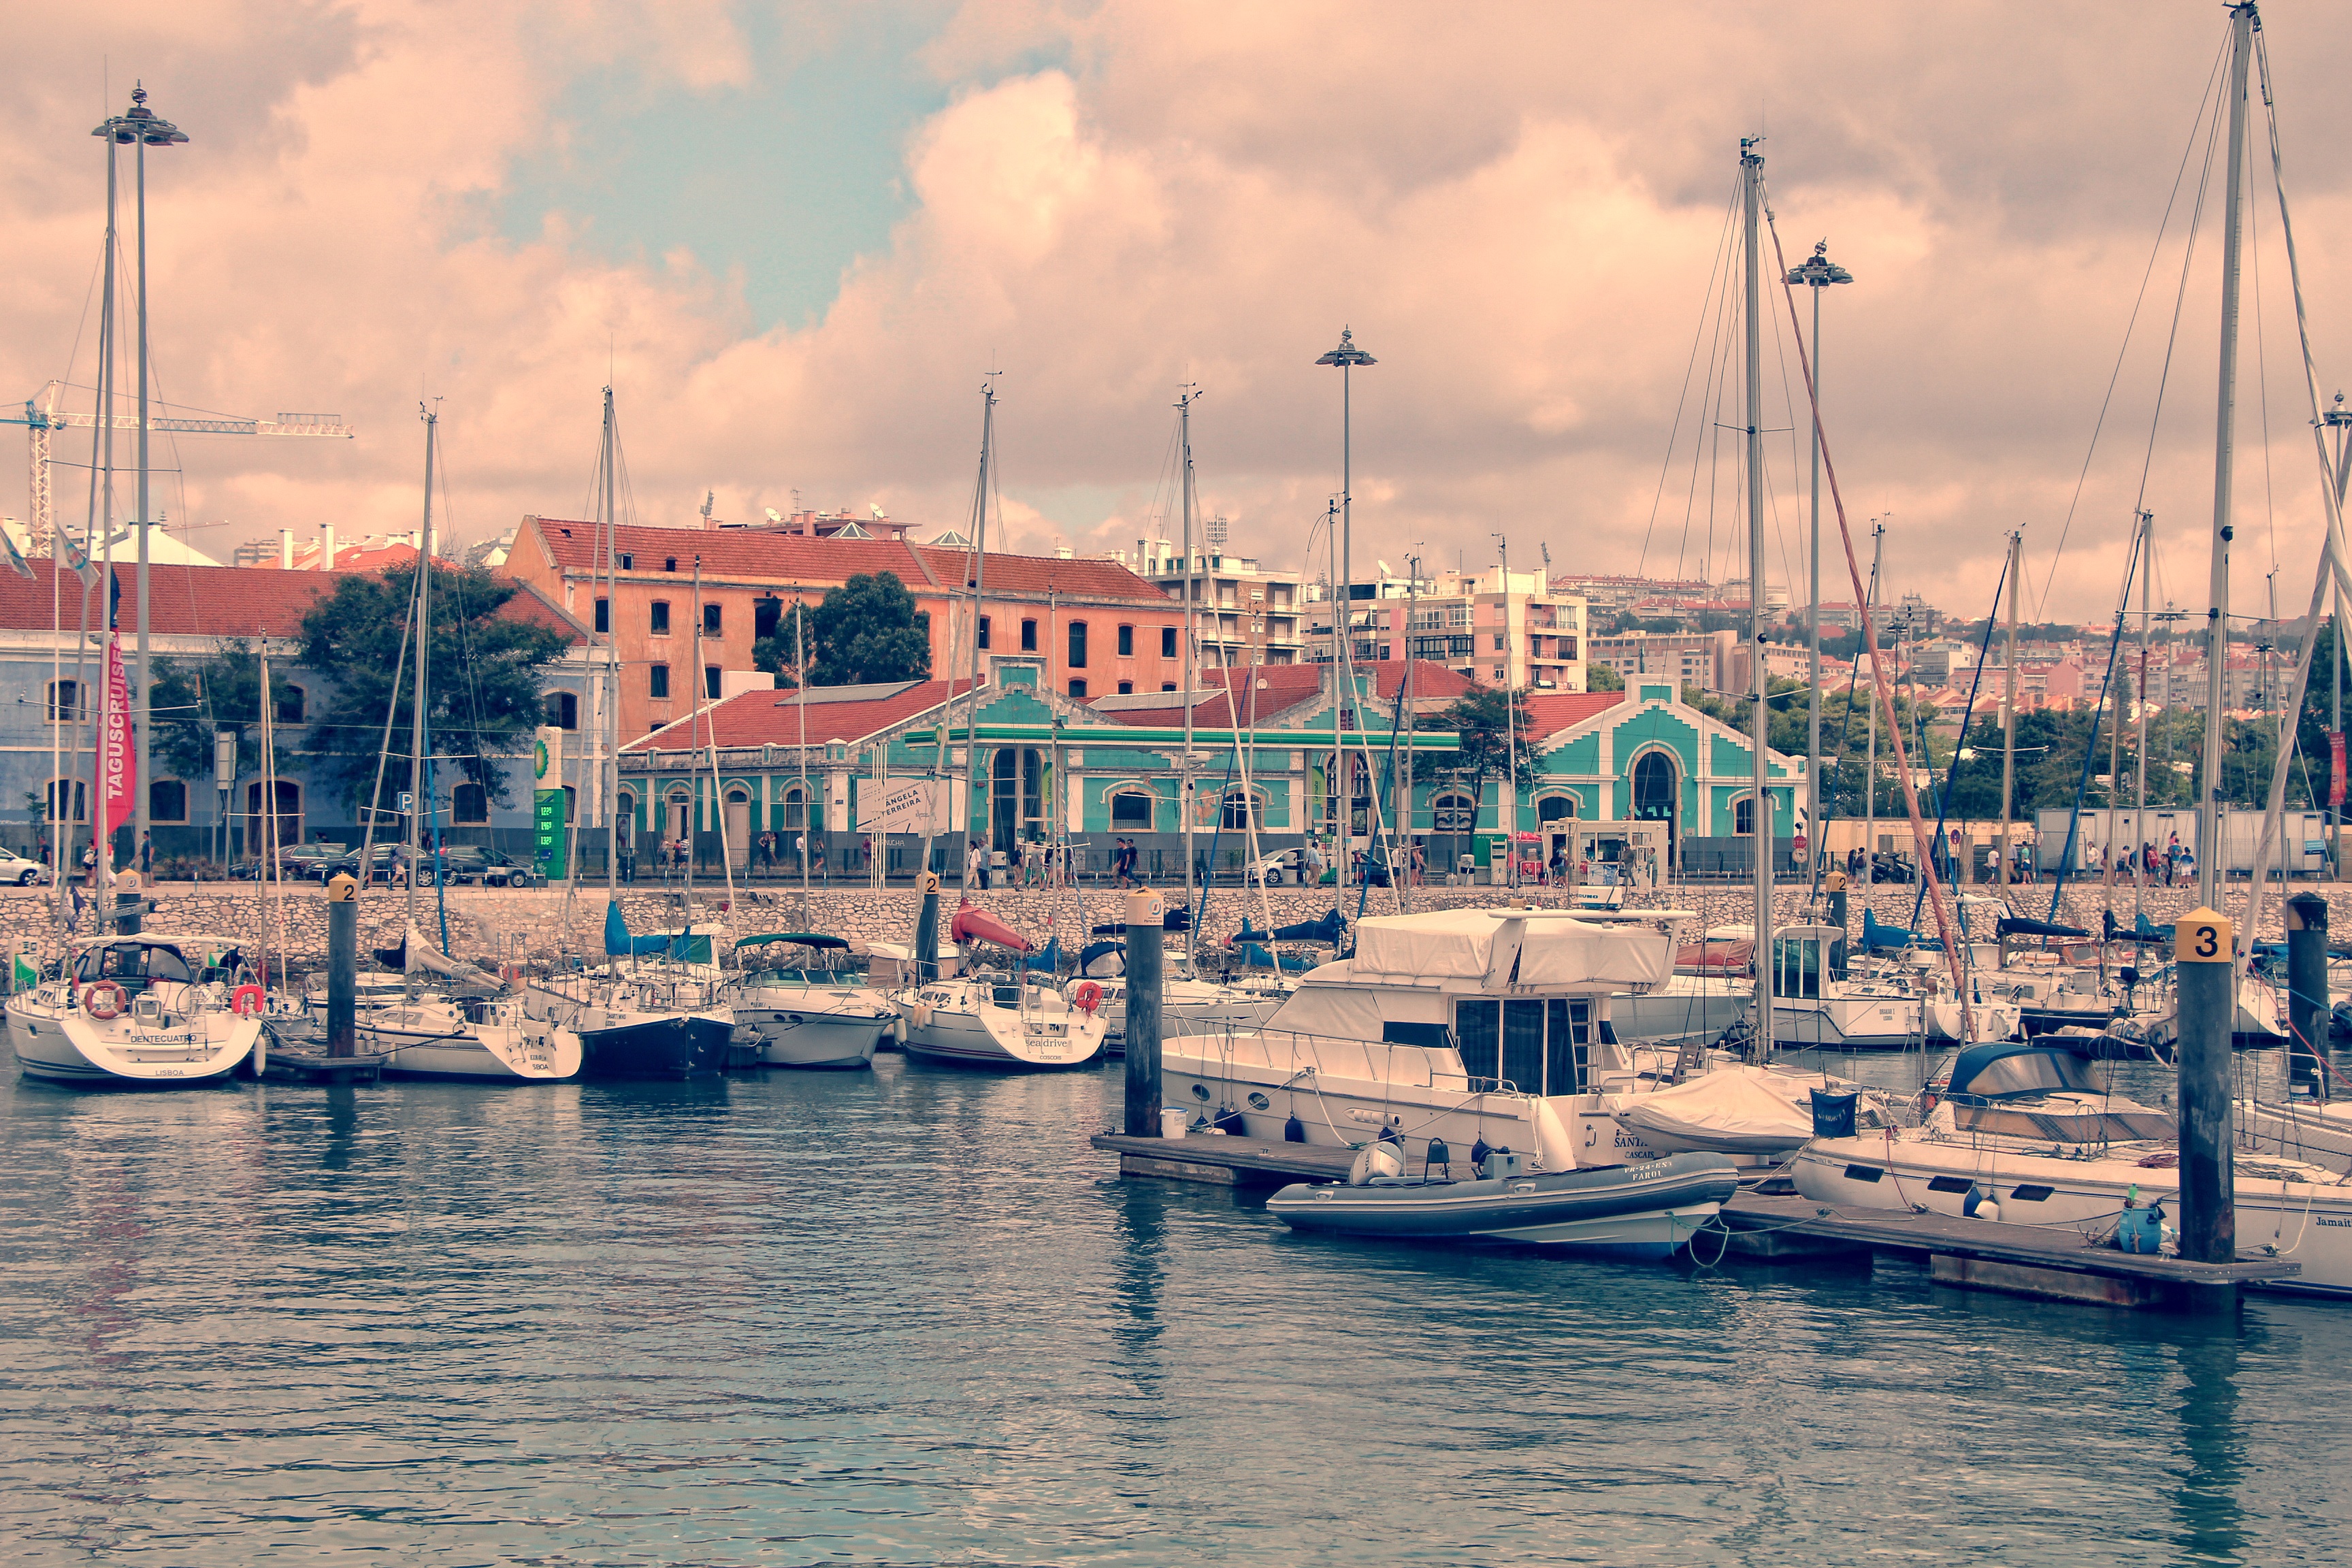
sea, dock, boat, cityscape, vehicle, bay, harbor, marina, port, boats, portugal, channel, maritime, watercraft, lisbon, belem